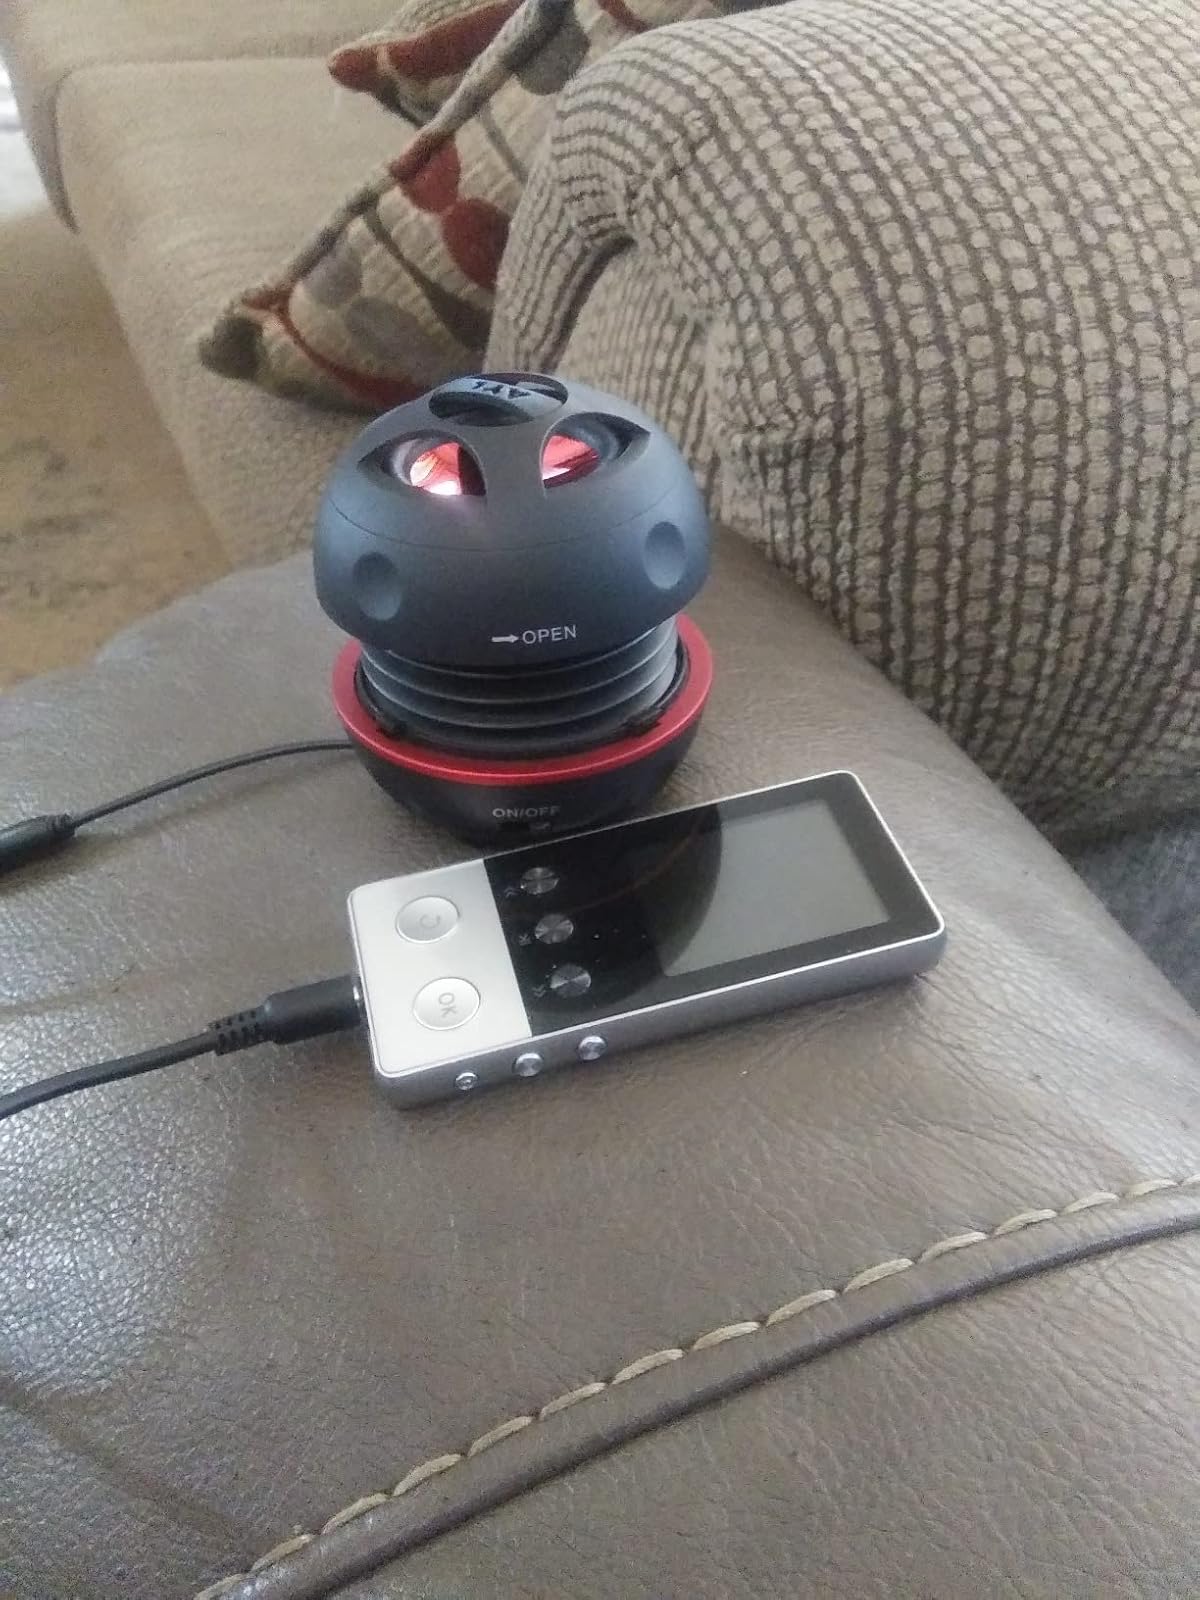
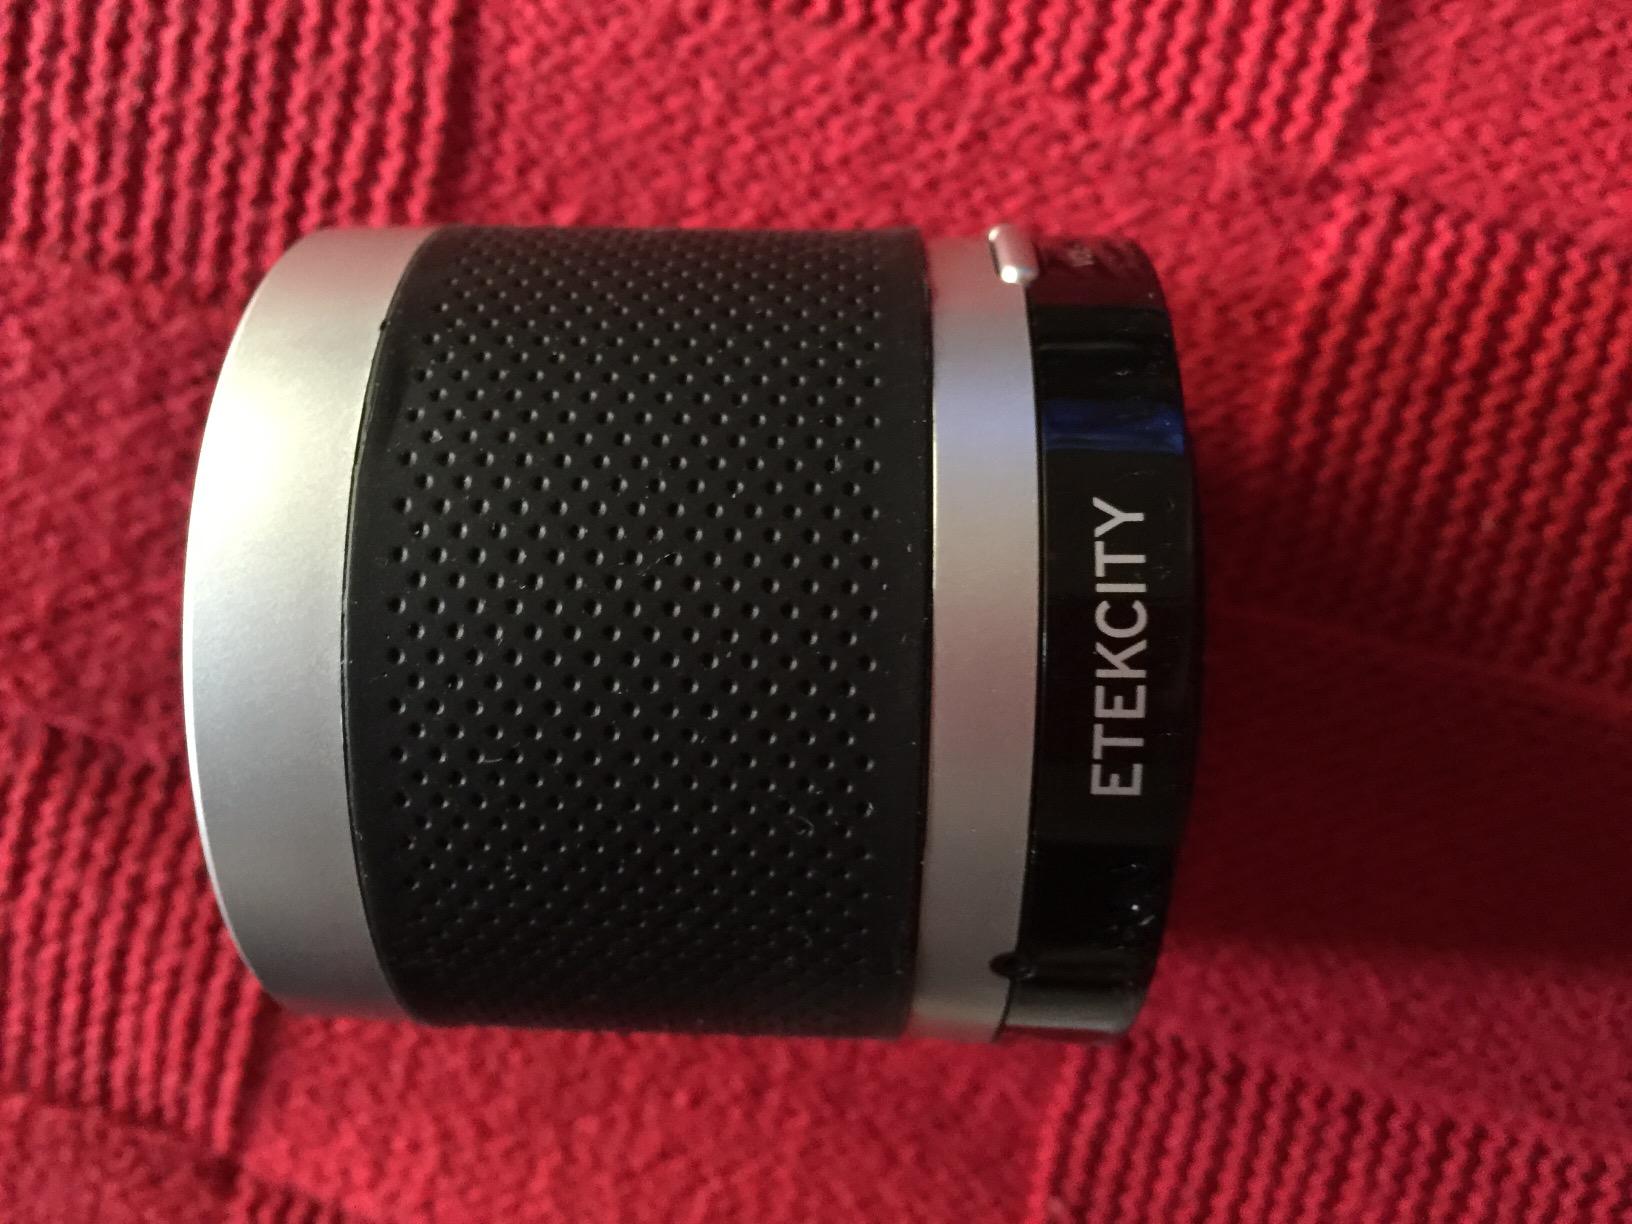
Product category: speaker
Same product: no